Adyghe verbs

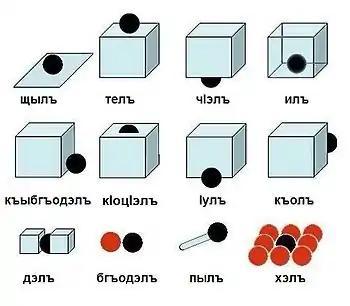
The positional conjugations in Adyghe.

Also, due to the interchangeability of nouns and verbs, infinitives can be constructed from nouns, resulting in verbs that describe the state of being the suffixed word.